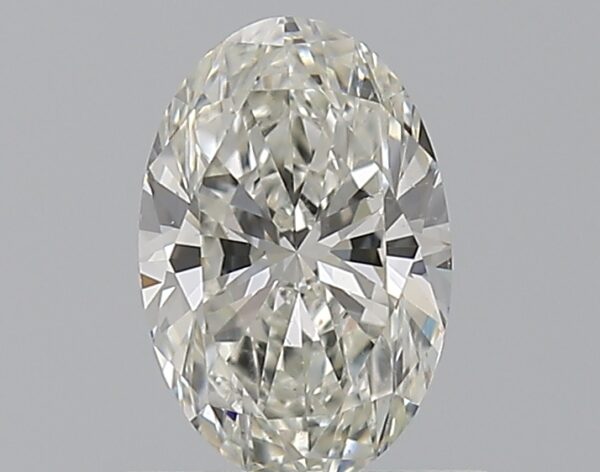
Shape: oval
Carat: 0.59
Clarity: SI1
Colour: I
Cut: EX
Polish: EX
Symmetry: VG
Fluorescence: N
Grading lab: GIA
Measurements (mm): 6.92 x 4.59 x 2.88